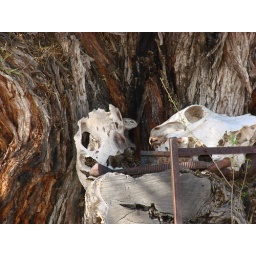
This little squirrel was thrilled to discover the sunflower seeds in the old wooden bird feeder.